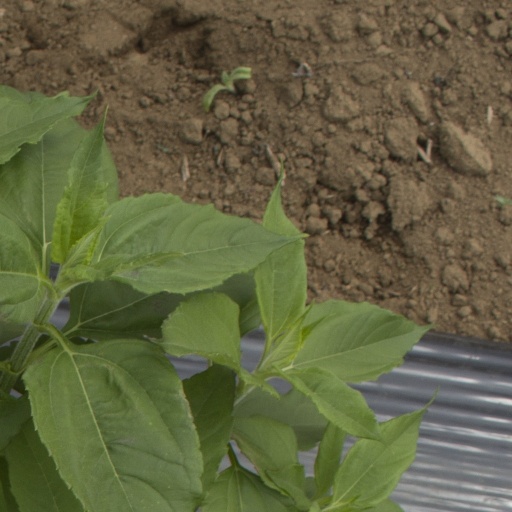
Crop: Jerusalem artichoke